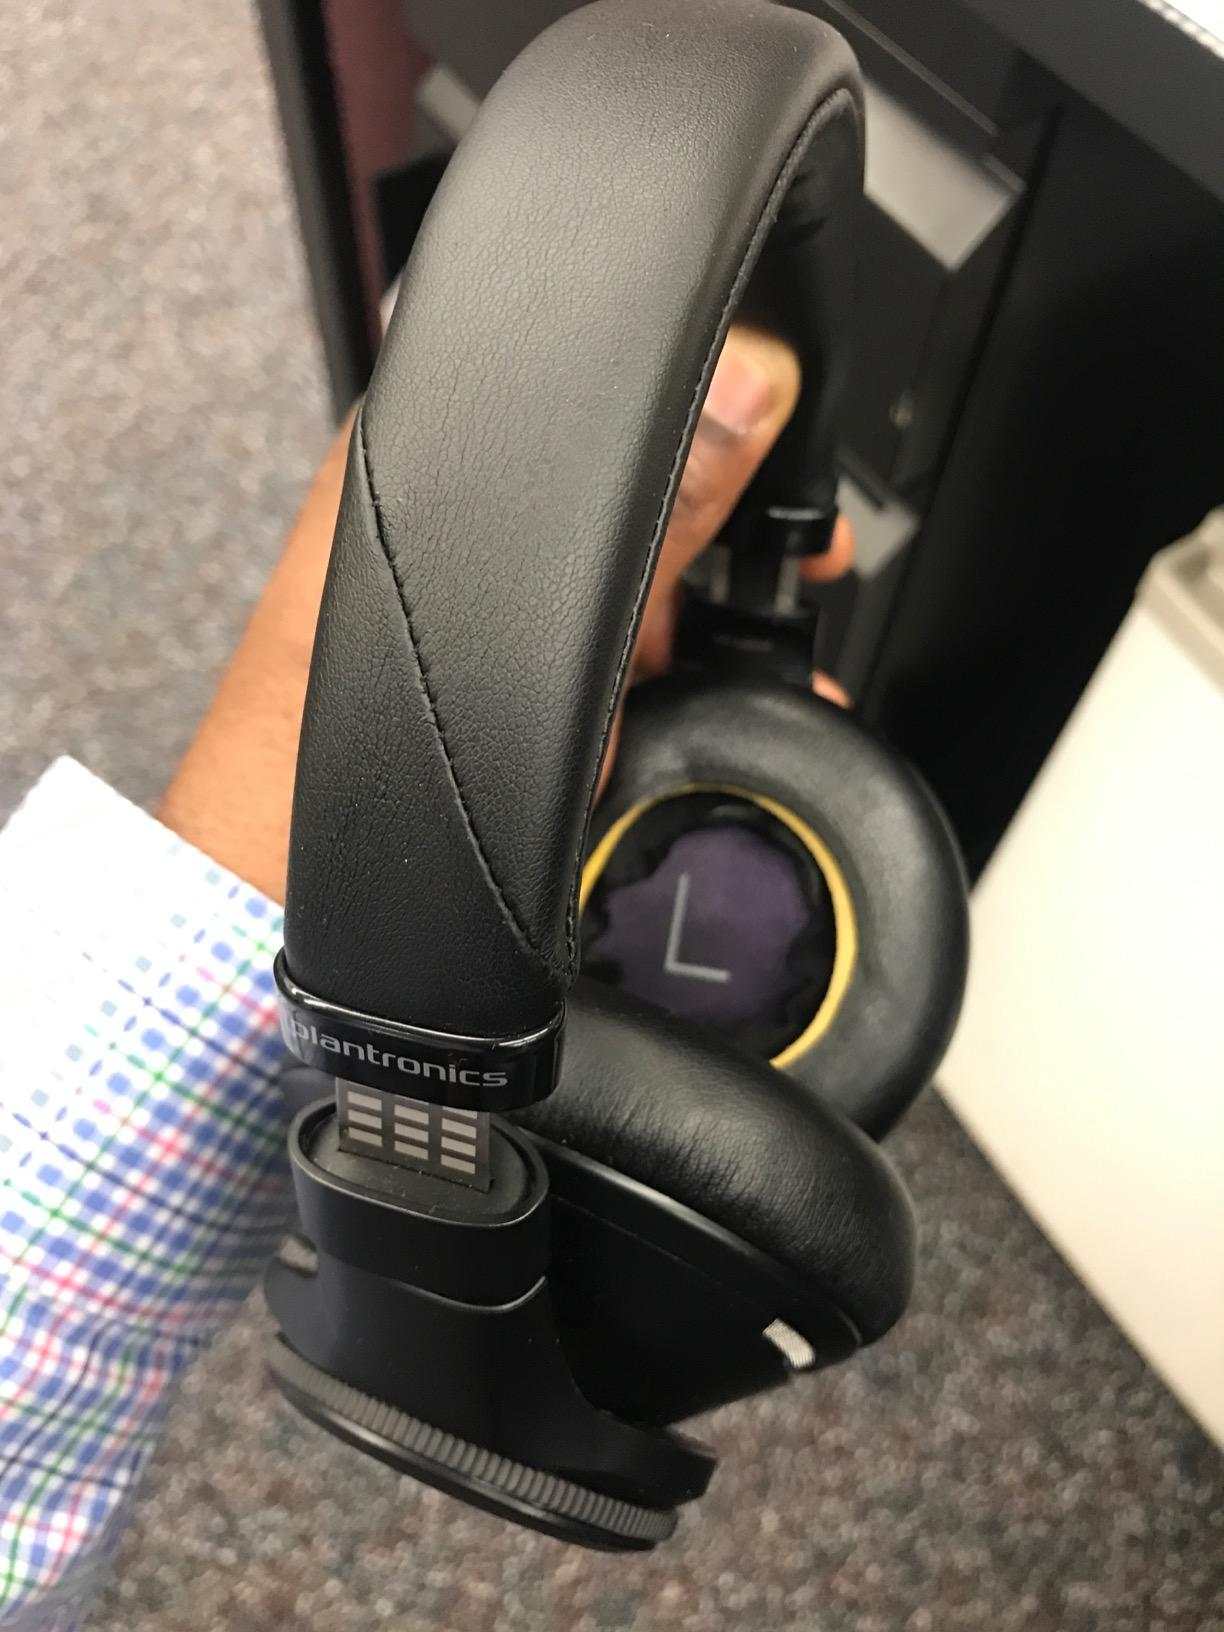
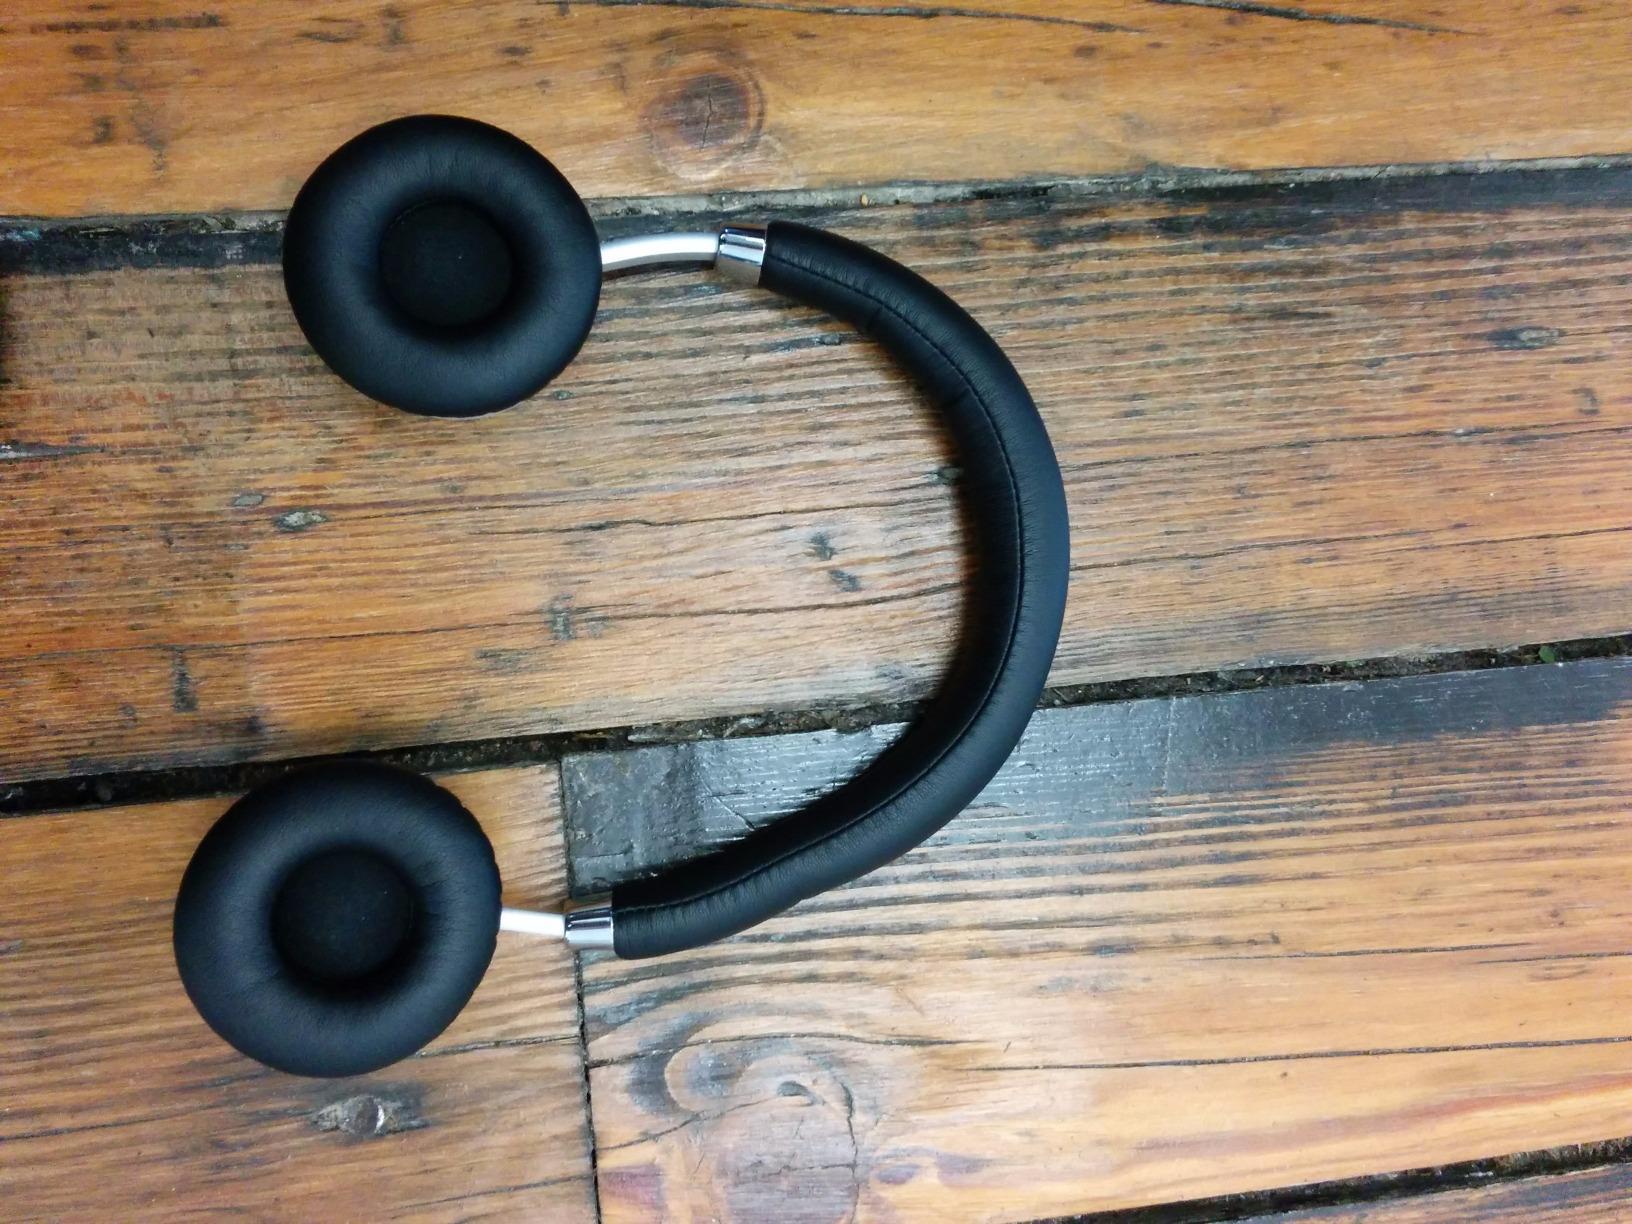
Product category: headphones
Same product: no